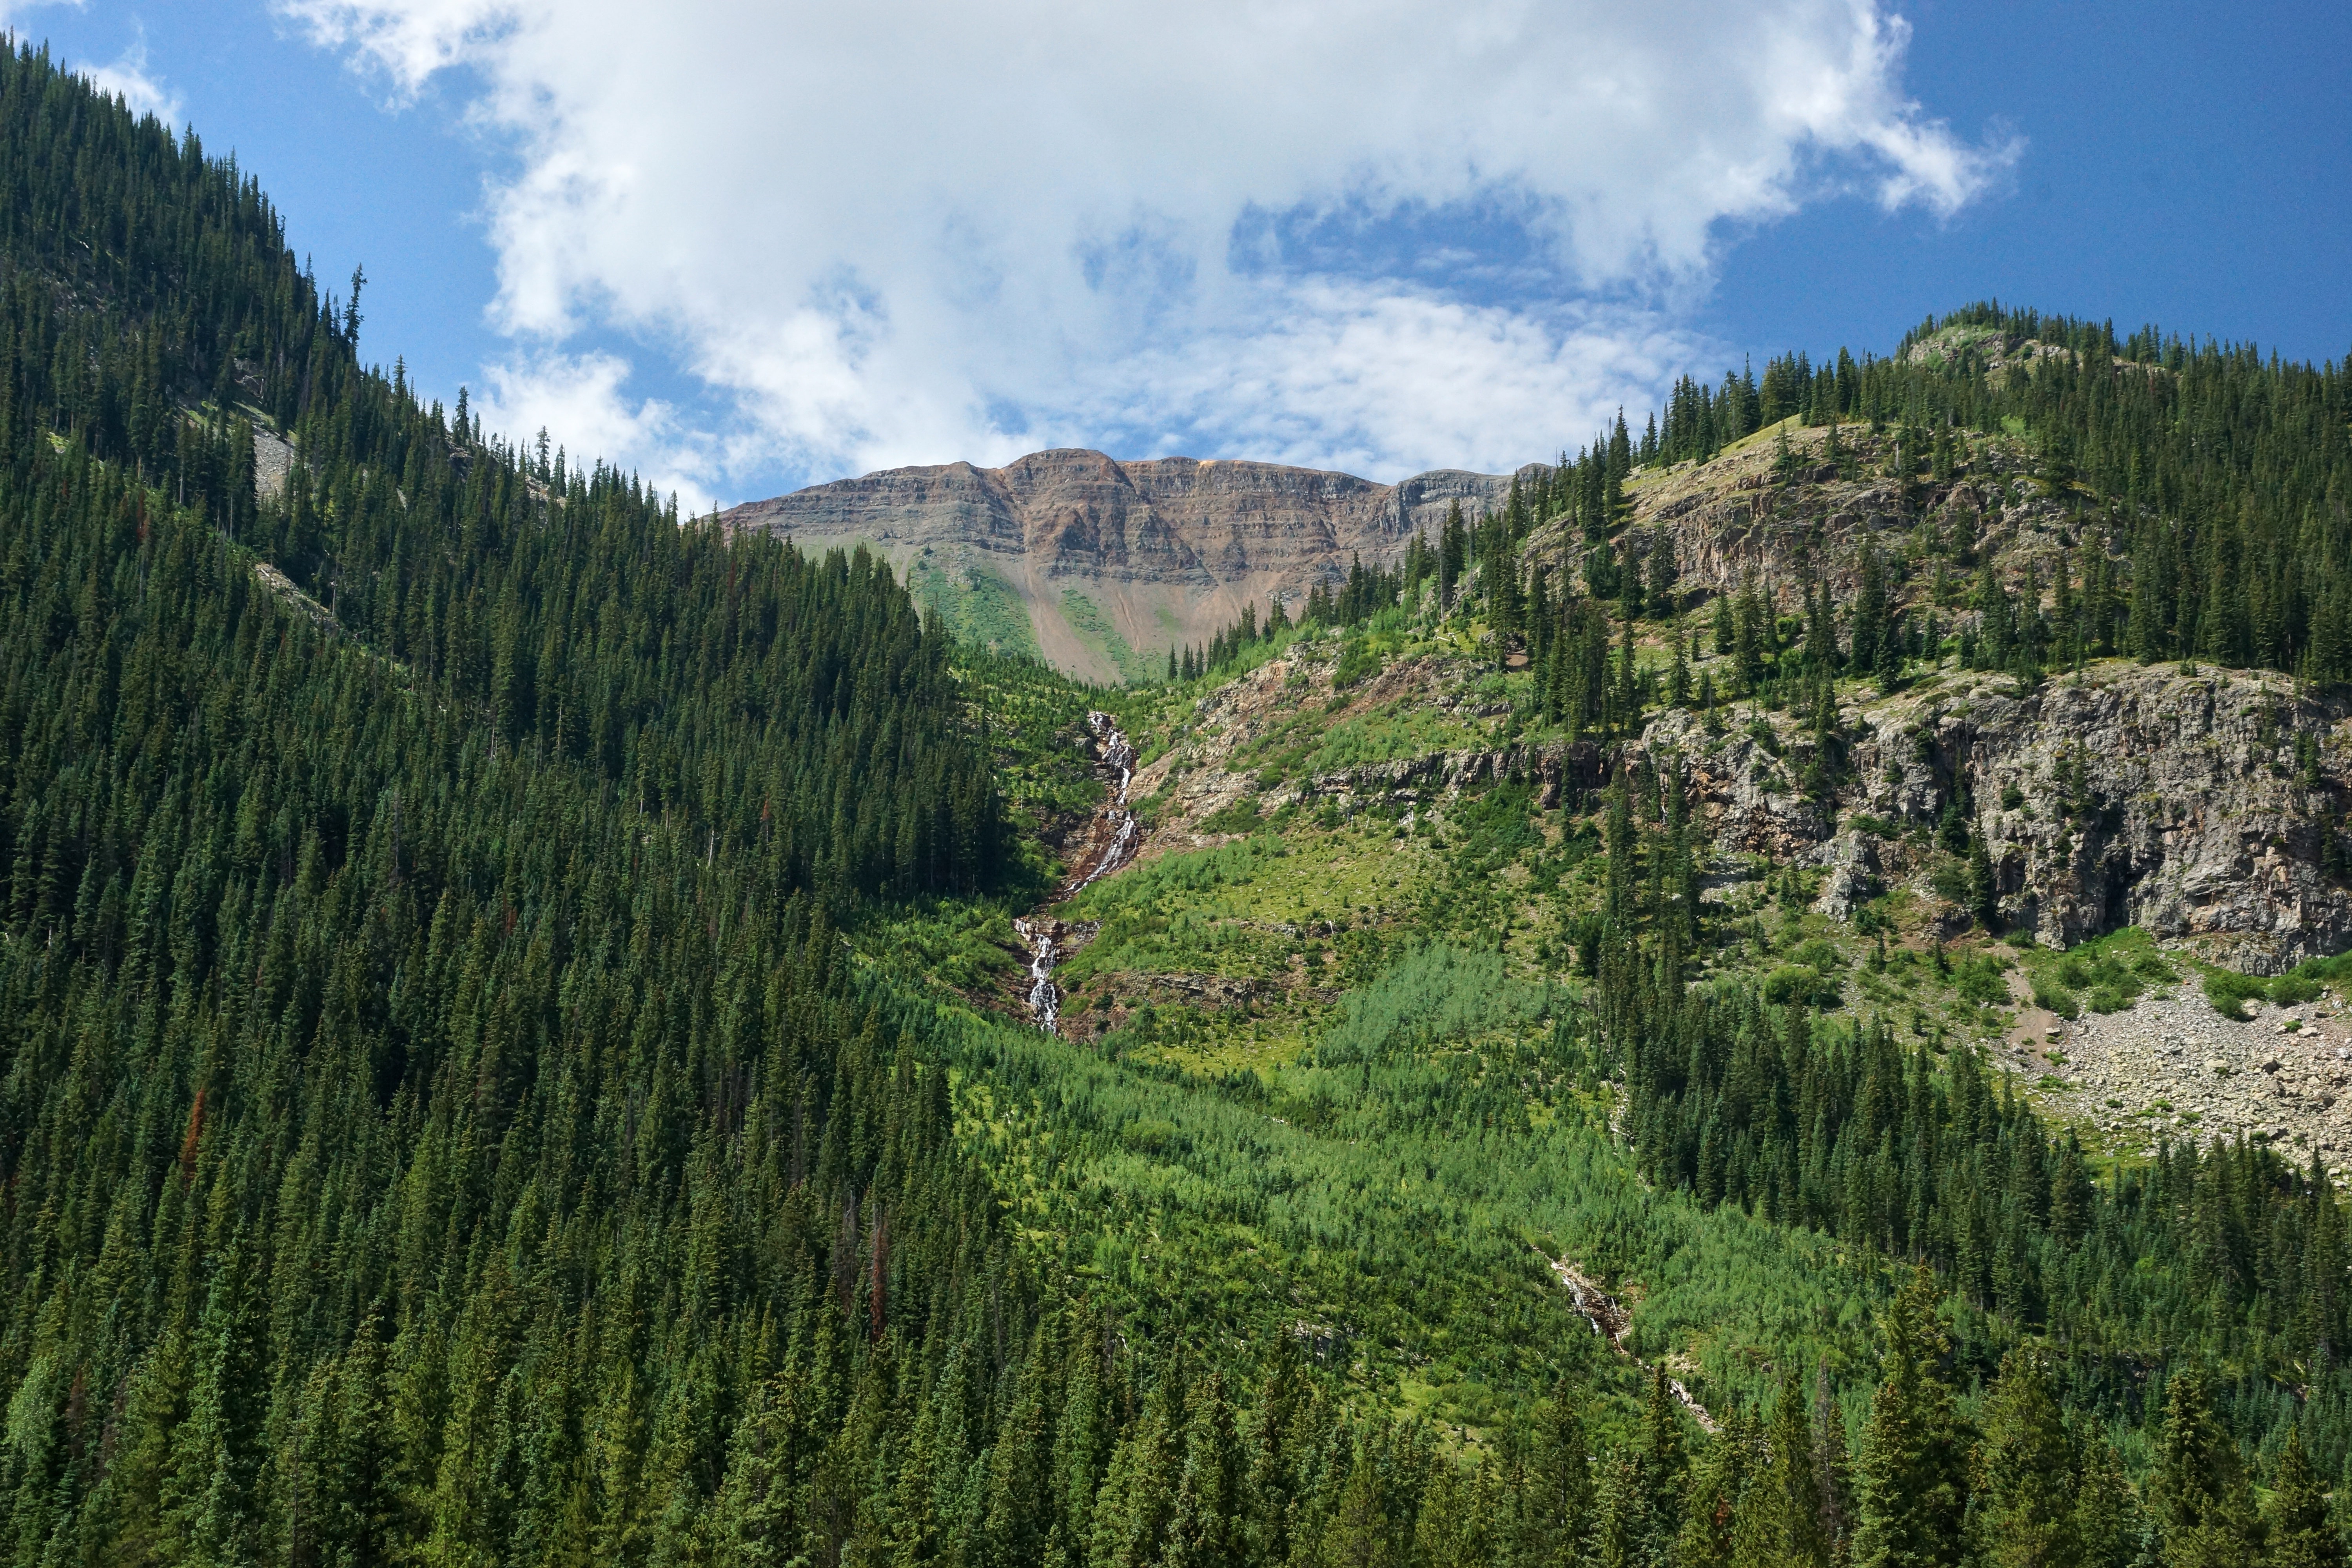
landscape, tree, forest, outdoor, waterfall, wilderness, mountain, sky, meadow, valley, mountain range, summer, green, blue, terrain, ridge, colorado, alps, plateau, ecosystem, landform, mountain pass, biome, geographical feature, mountainous landforms, temperate coniferous forest